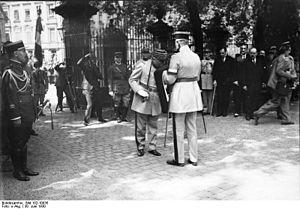
Le Général Adolphe Guillaumat avec le drapeau français devant la porte du Deutschhaus. Second plan à droite, homme à la canne
Les réparations à la suite de la Première Guerre mondiale sont les paiements et les transferts de biens et d’équipements que l'Allemagne et les Empires centraux furent forcés d'effectuer en vertu du traité de Versailles à la suite de la victoire des Alliés à l'issue de la Première Guerre mondiale. L'article 231 du traité déclare l’Allemagne et ses alliés des Empires centraux responsables de « toutes les pertes et le dommage » subis par les Alliés pendant la guerre et sert de base pour les réparations. Cette clause est largement révisée par la Conférence de paix de Paris, qui, en août 1920, constate le renversement politique de l'Europe centrale. Les Empires centraux, y compris l'Empire colonial allemand, se disloquent, et font immédiatement défaut de paiement, les frontières européennes sont redessinées, certains pays perdent de vastes étendues de territoires. Les Alliés, mais surtout l'opinion, paniqués, tentent de reporter leurs doléances sur l'Allemagne. Conséquemment, le calendrier des paiements est établi à Londres le 5 mai 1921, la somme totale, calculée par la commission interalliée des réparations est d'abord fixée à 132 milliards de marks-or.
Charles Maurras, né le 20 avril 1868 à Martigues et mort le 16 novembre 1952 à Saint-Symphorien-lès-Tours, est un journaliste, essayiste, homme politique et poète français, membre de l'Académie française. Théoricien du nationalisme intégral, il est l'une des figures de proue de l'Action française, principal mouvement intellectuel et politique d'extrême droite sous la Troisième République.
L’occupation de la Rhénanie après la Première Guerre mondiale fait partie des clauses du traité de Versailles négocié entre les Alliés.
Marie Louis Adolphe Guillaumat, né le 4 janvier 1863 à Bourgneuf et mort le 18 mai 1940 à Nantes, est un militaire français. Il participe aux différents conflits coloniaux d'avant guerre. Au cours de la Première Guerre mondiale, Guillaumat commande une division, puis un corps d'armée et une armée avant d'être dépêché dans les Balkans pour organiser le front de Salonique. En 1918, il est rappelé en France après les attaques allemandes du printemps. Après la guerre, il commande l'armée d'occupation de la Rhénanie, puis devient ministre dans le gouvernement d'Aristide Briand.
Les forces armées françaises présentes en Allemagne ont connu plusieurs appellations : troupes d'occupation en Allemagne de 1945 à 1949, forces françaises en Allemagne de 1949 à 1993, forces françaises stationnées en Allemagne de 1993 à 1999 et enfin forces françaises et l'élément civil stationnés en Allemagne depuis 1999.
L’histoire de la ville de Mayence, fondée par les Romains, constitue un héritage de plus de deux millénaires.
L'Hôtel de l'ordre teutonique, est un édifice public de la ville de Mayence en Allemagne. Il abrite le siège du Parlement du Land de Rhénanie-Palatinat.